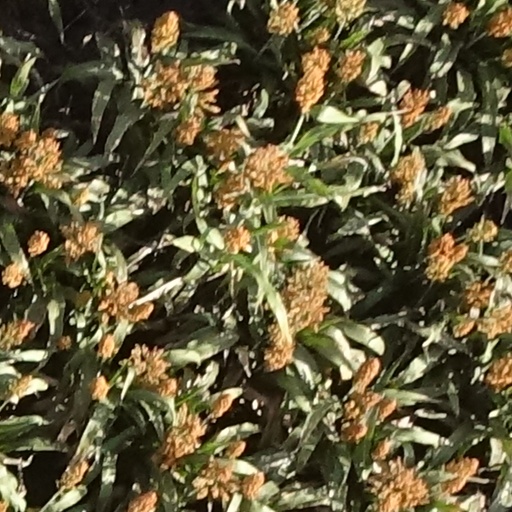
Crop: sorghum